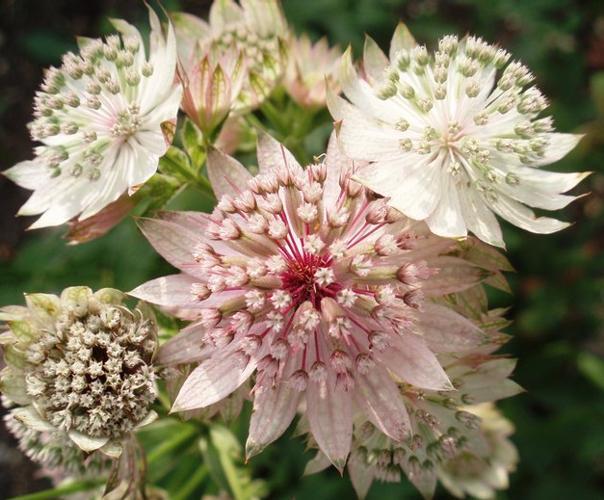
Label: great masterwort